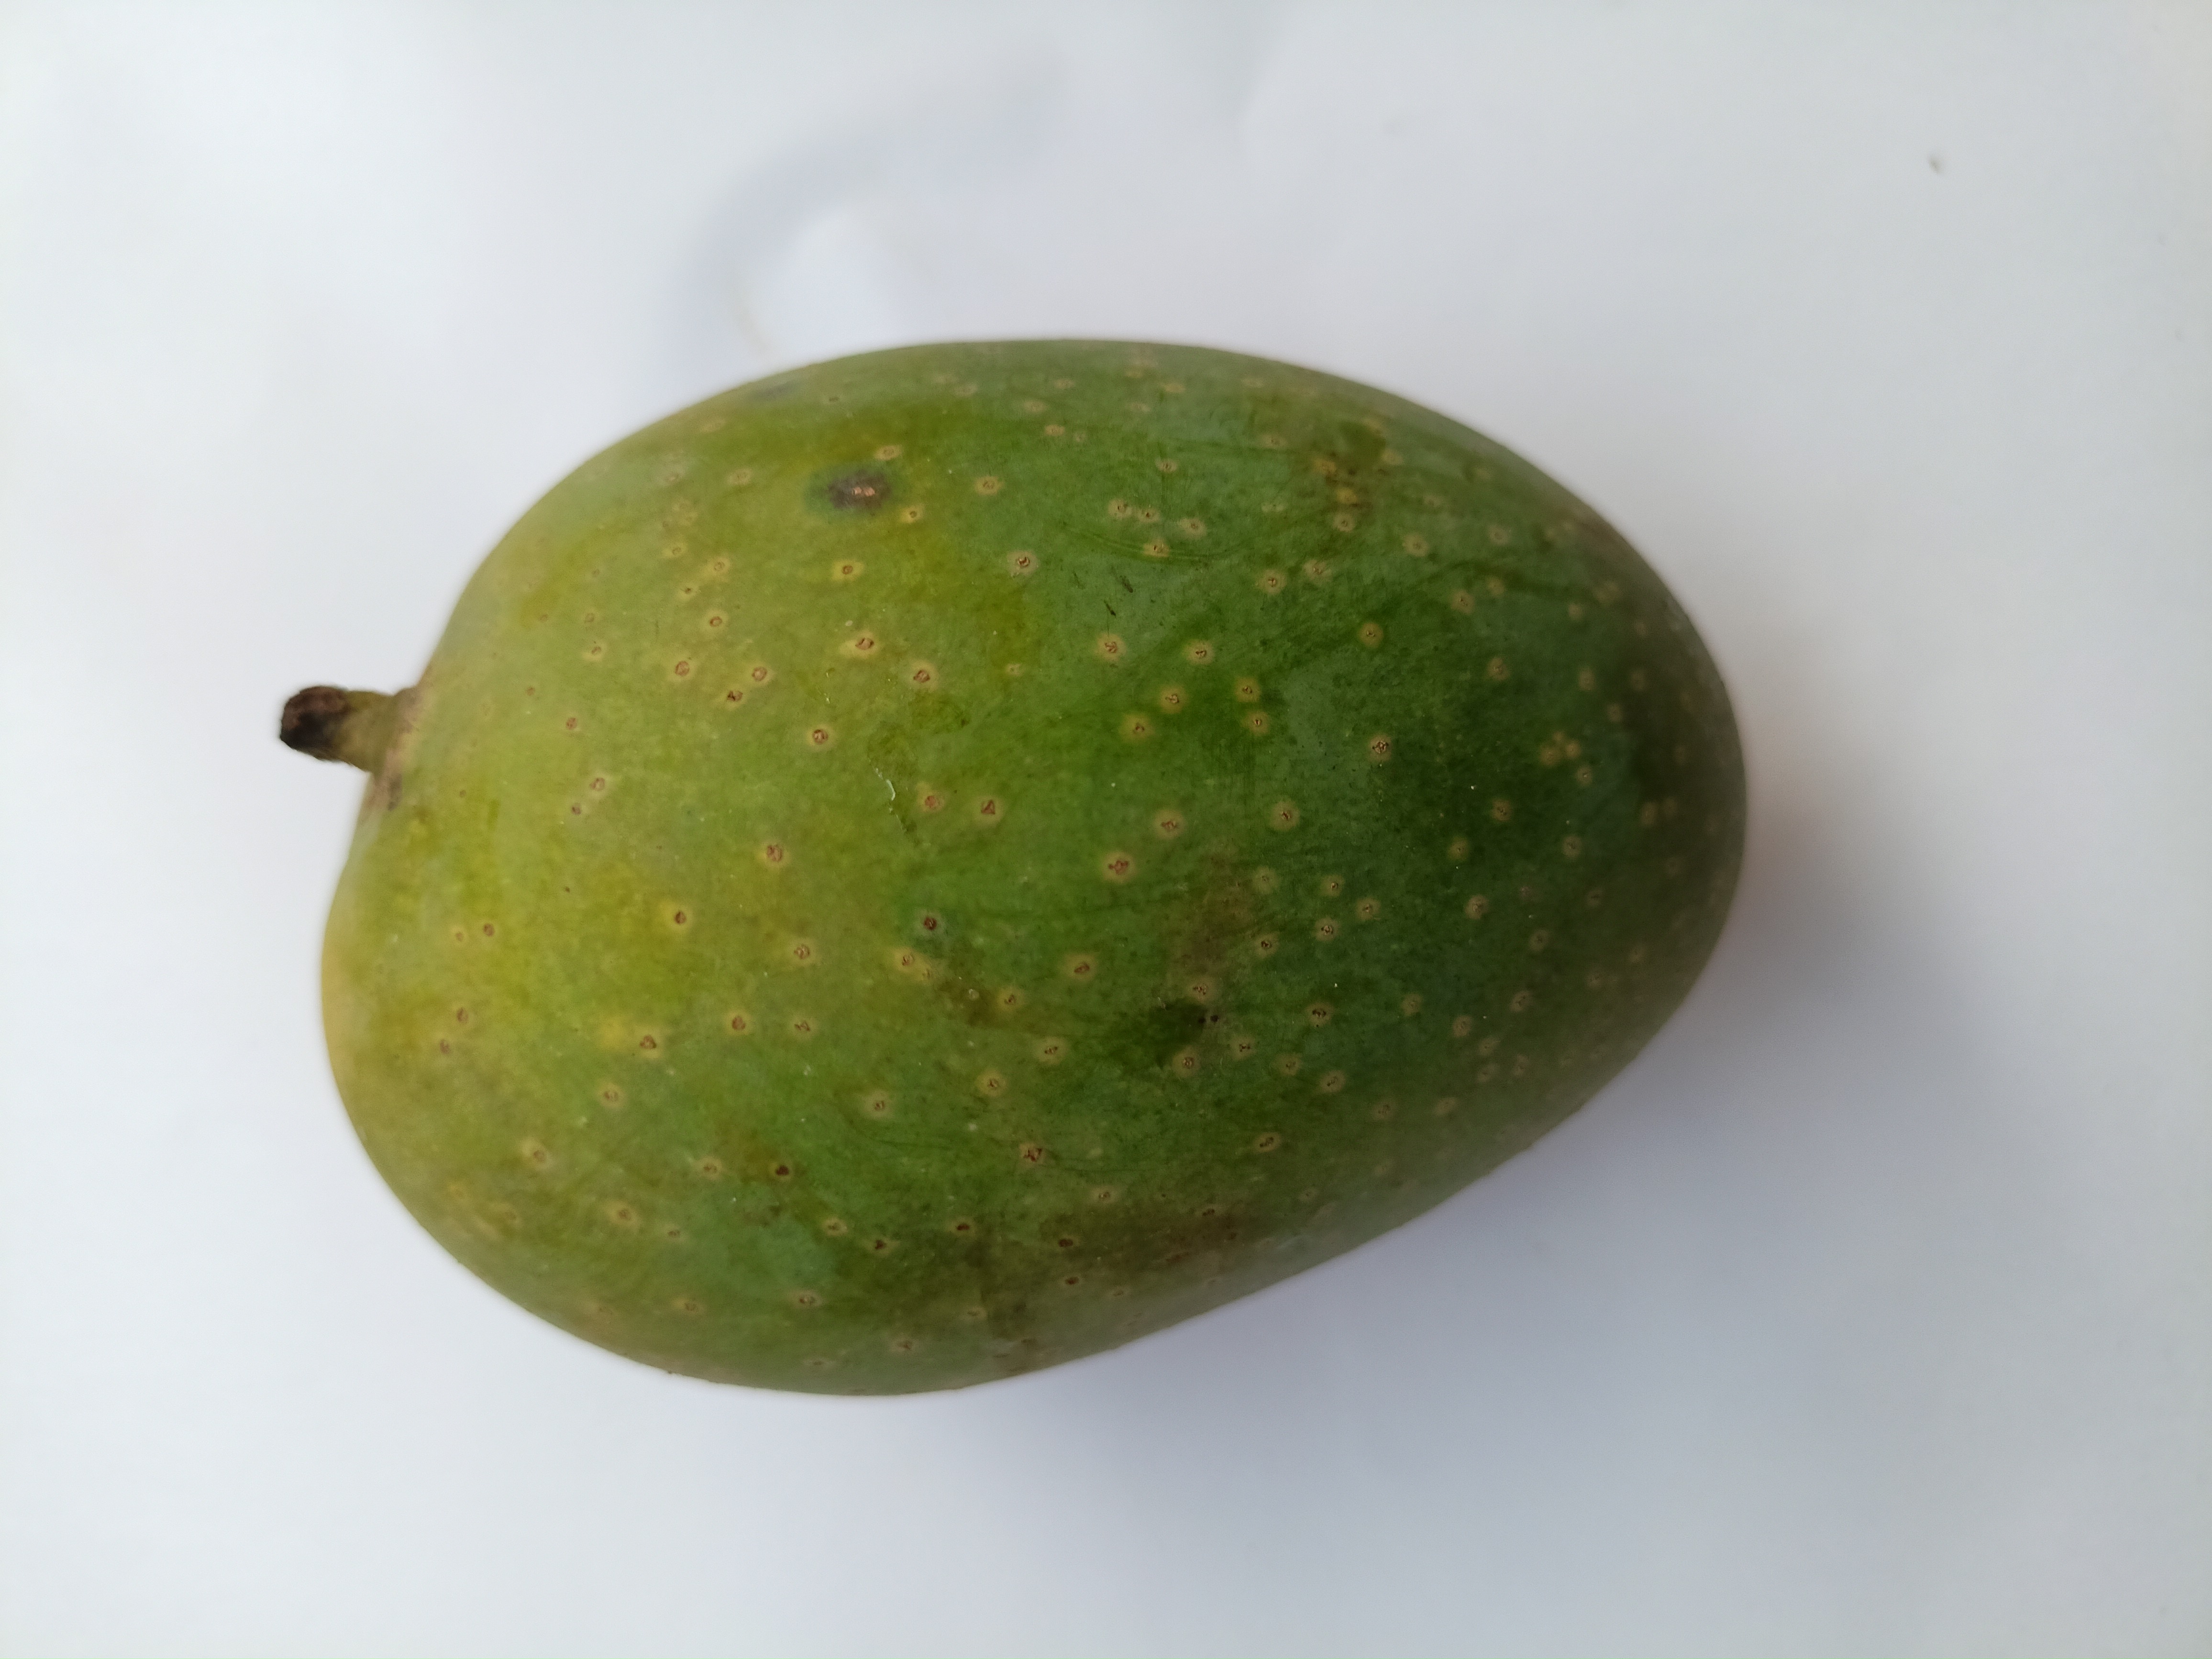
Mango variety: GopalBhog